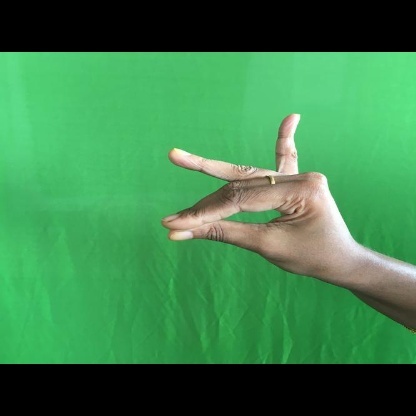
Mudra: Katakamukha